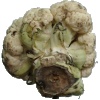
Label: cauliflower